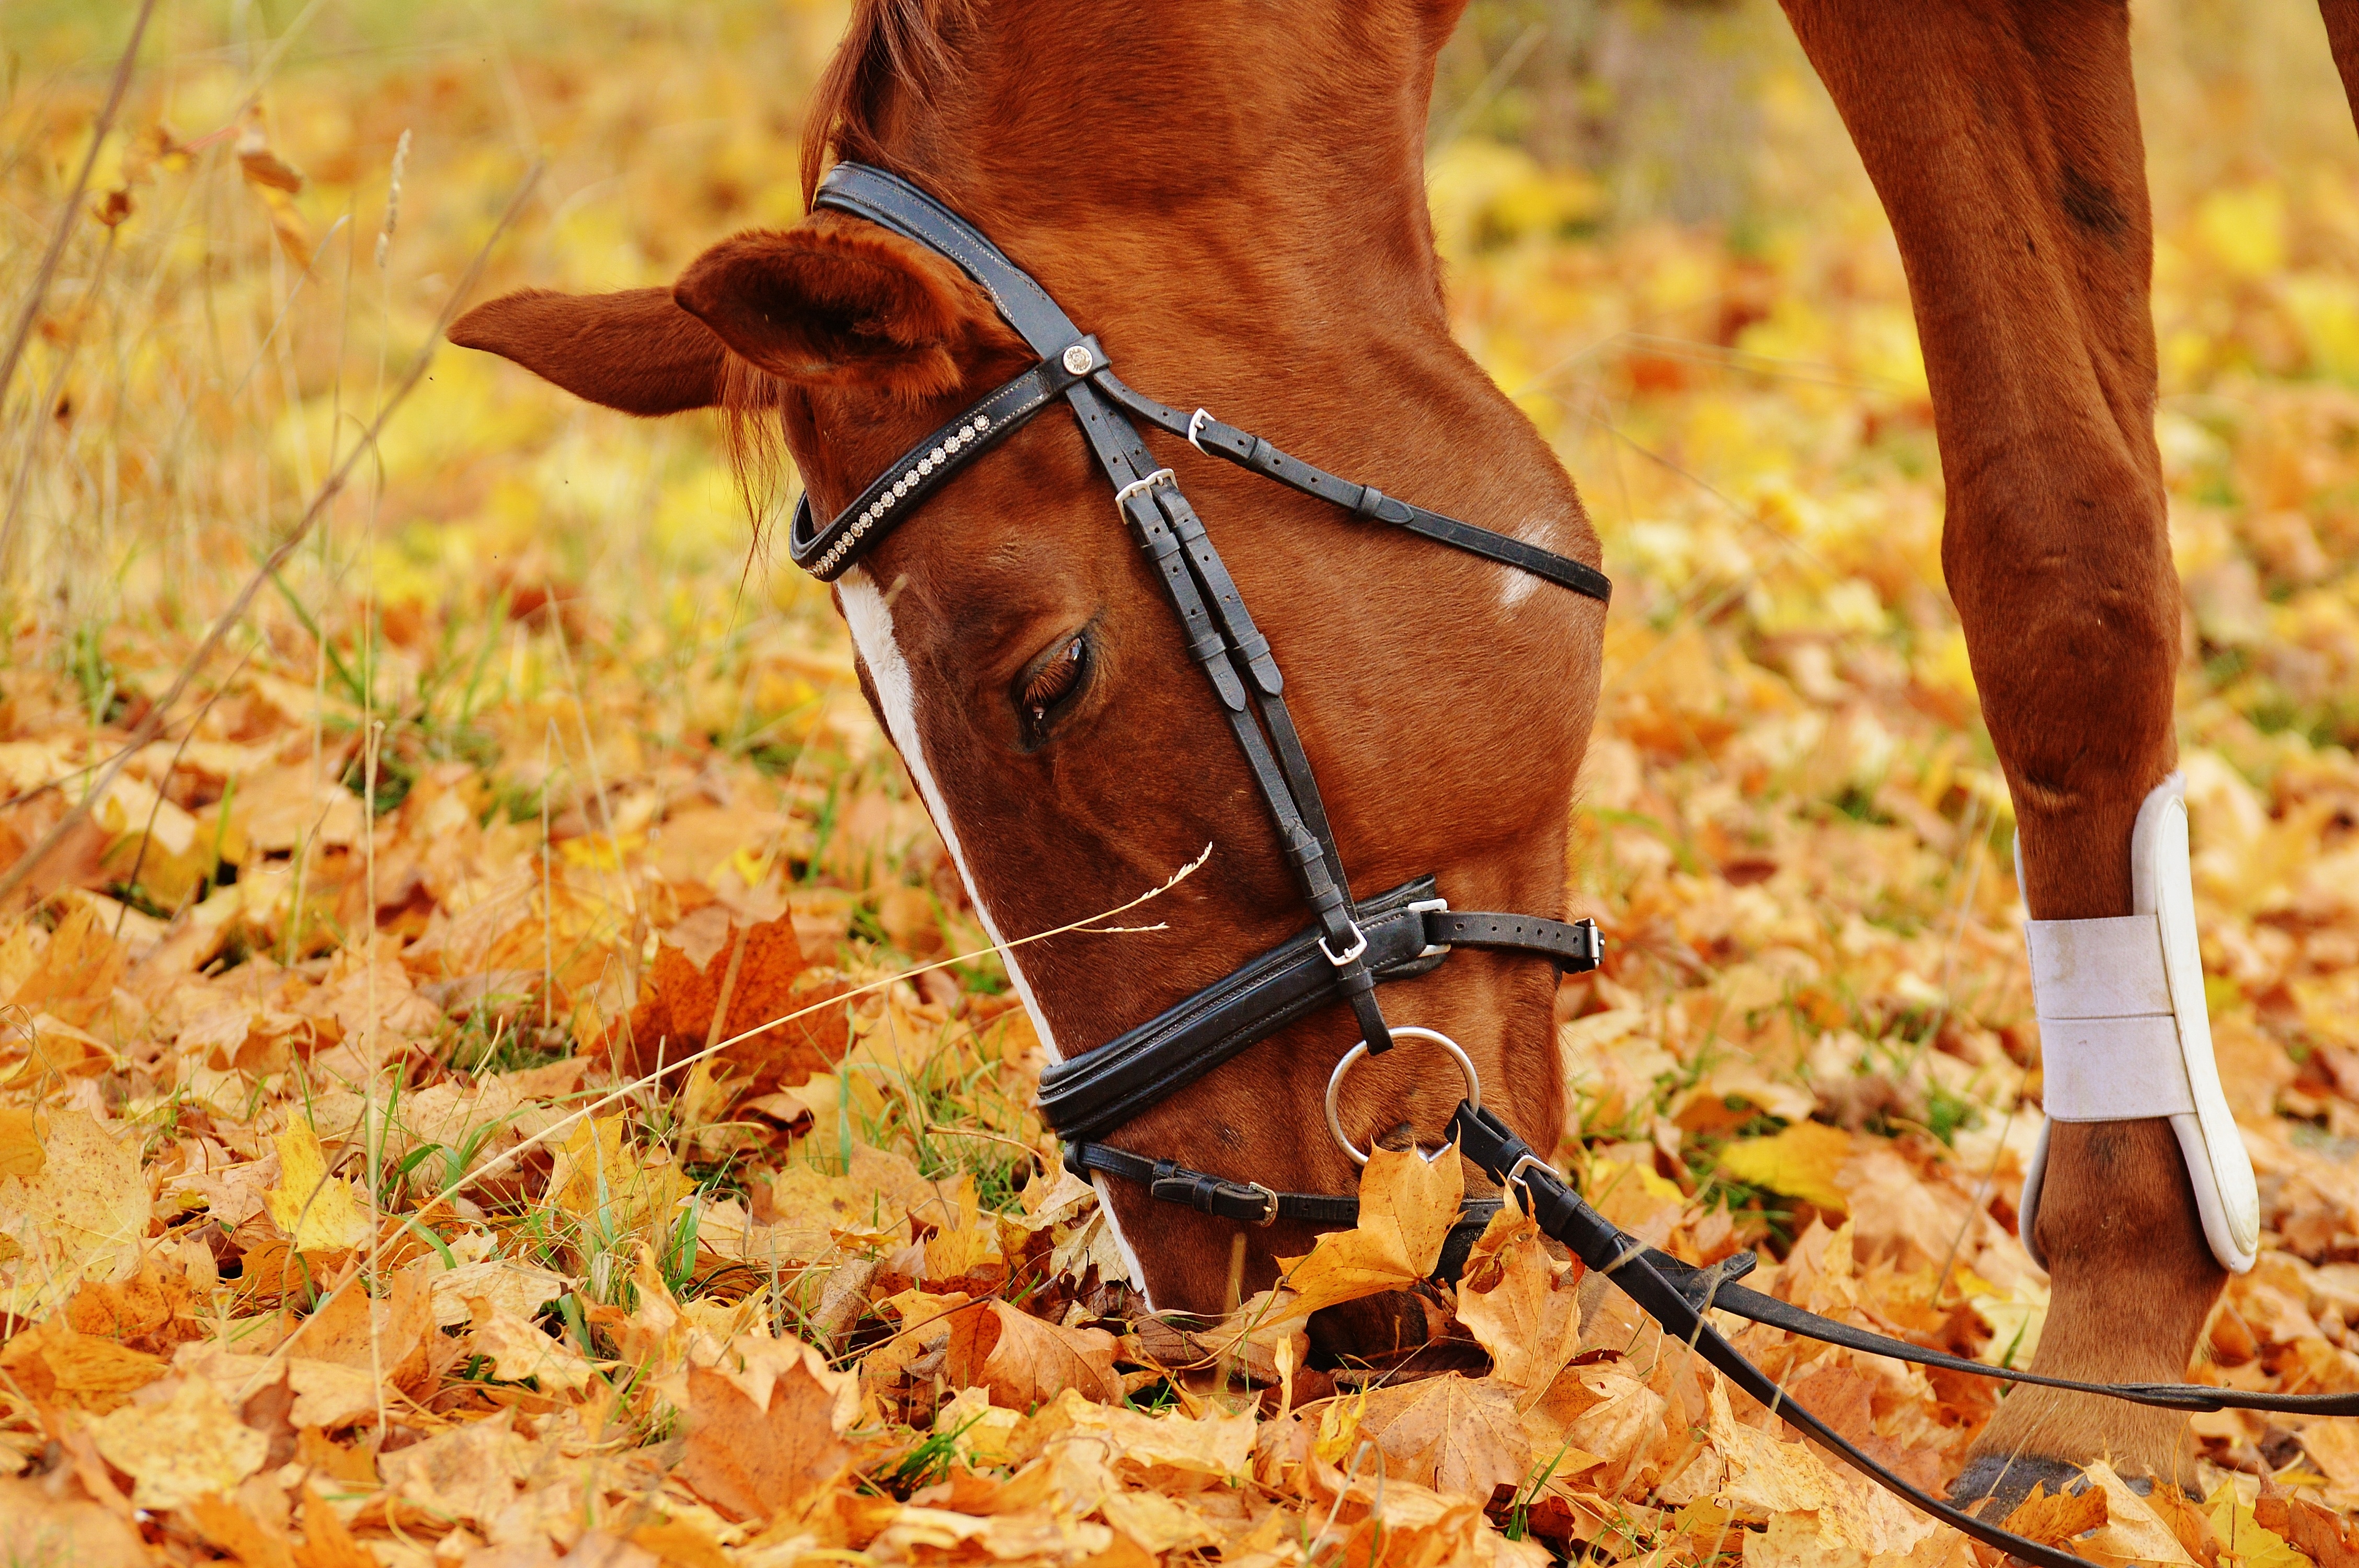
meadow, leaf, animal, horse, autumn, brown, ride, colorful, season, leaves, coupling, reiterhof, horse like mammal